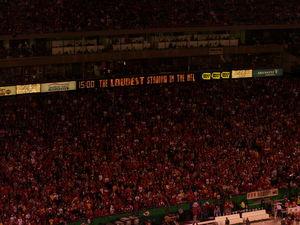
Le Arrowhead Stadium est un stade de football américain et de soccer situé dans le Truman Sports Complex, près du Kauffman Stadium, dans la ville de Kansas City au Missouri.